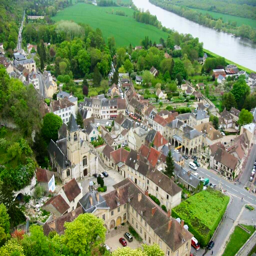
river as you have never seen it in the village